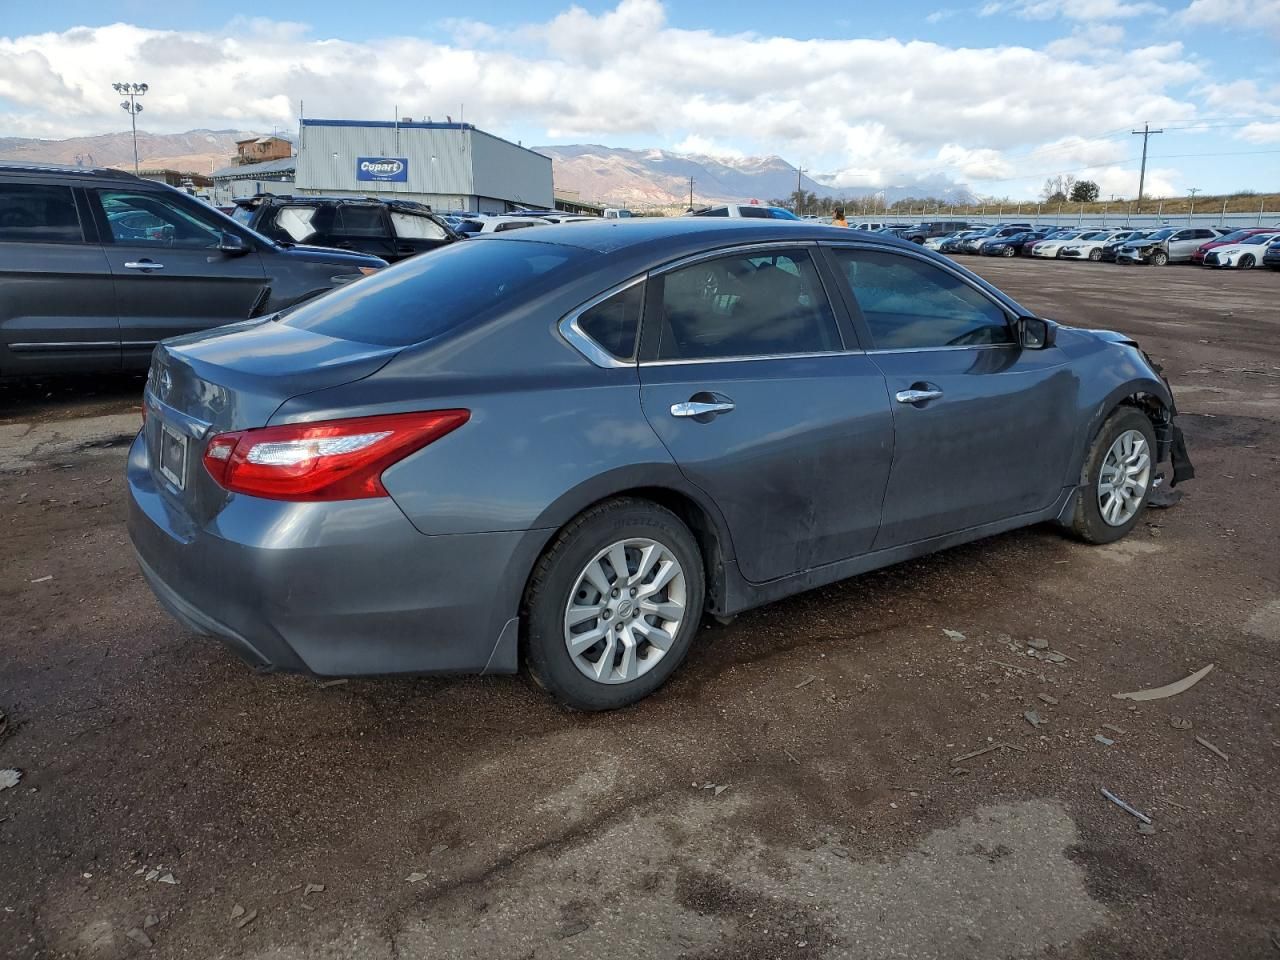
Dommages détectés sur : pare-choc avant, plaque d'immatriculation arrière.
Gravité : mineur